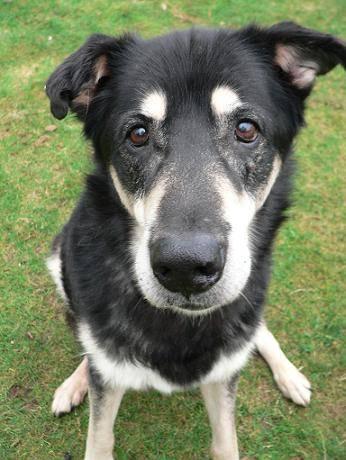
dog